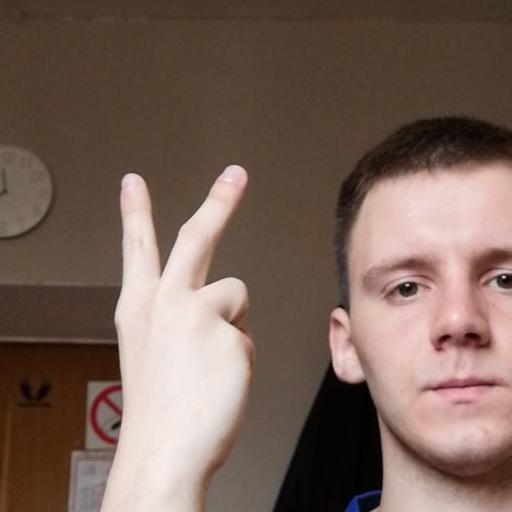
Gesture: peace_inverted